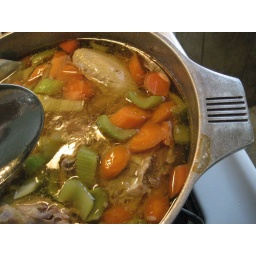
chicken in the pot